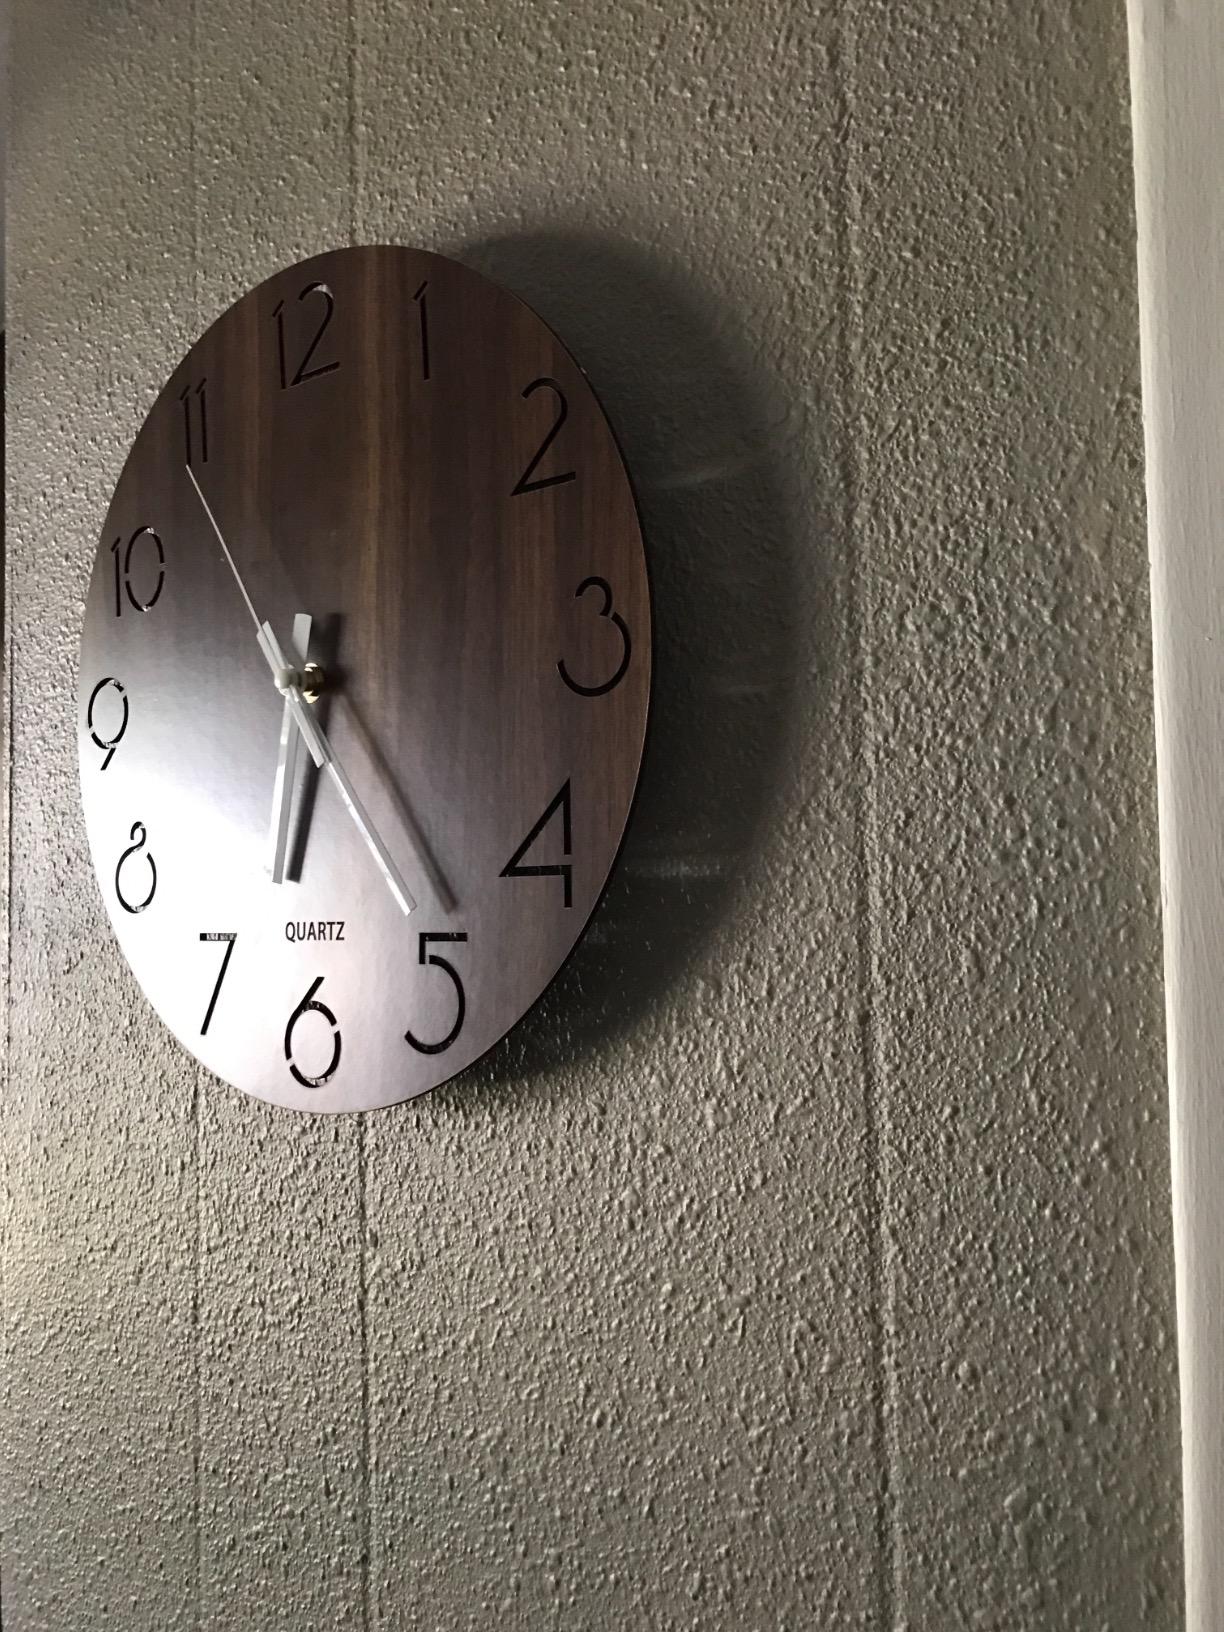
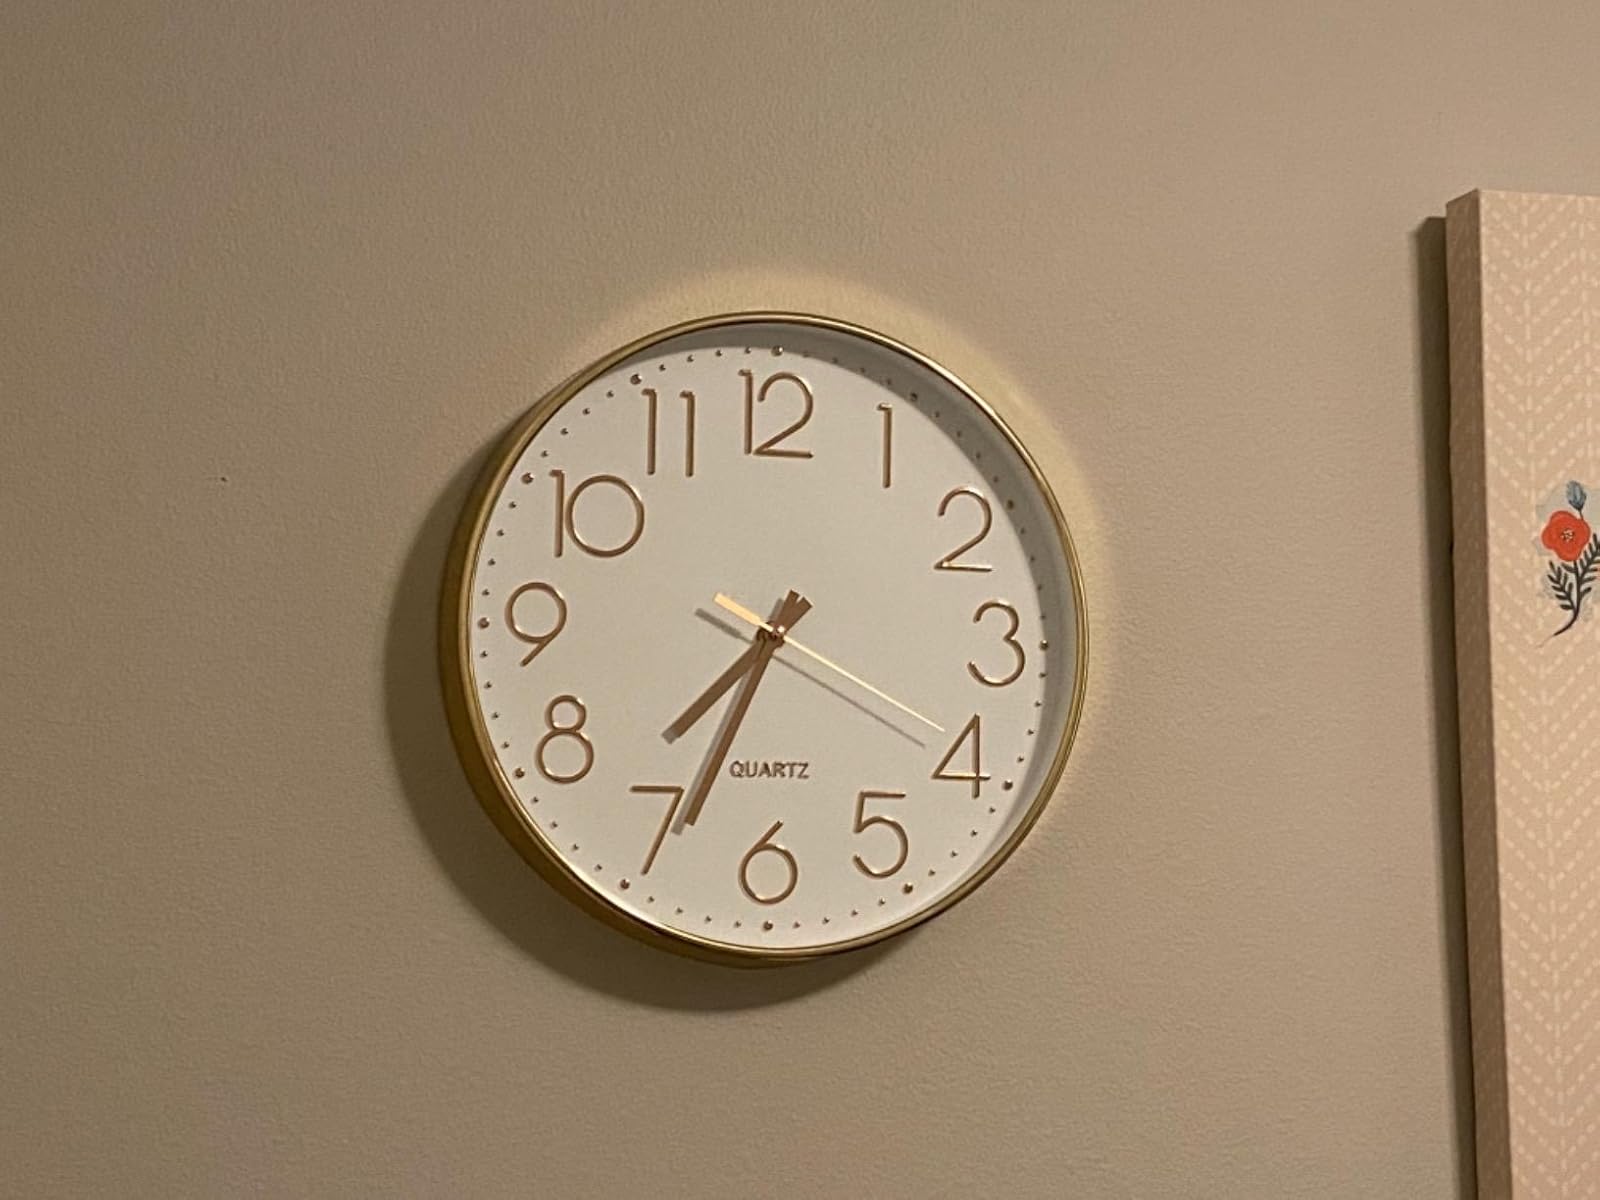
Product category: clock
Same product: no